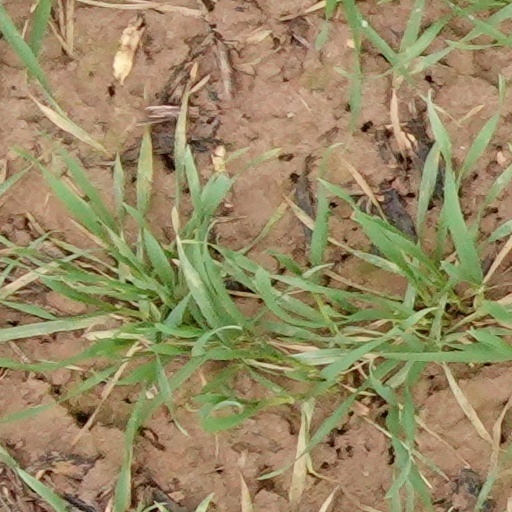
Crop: wheat